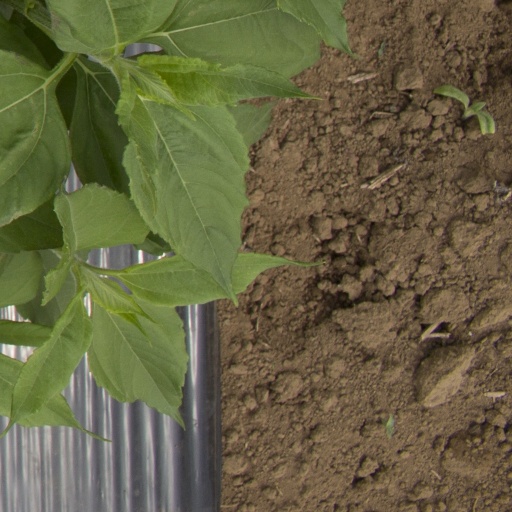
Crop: Jerusalem artichoke